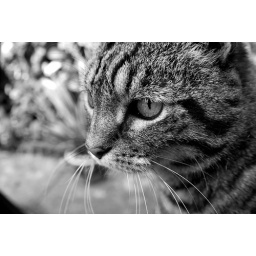
Mousecat in black and white :)